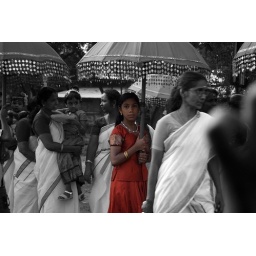
girl in a red dress